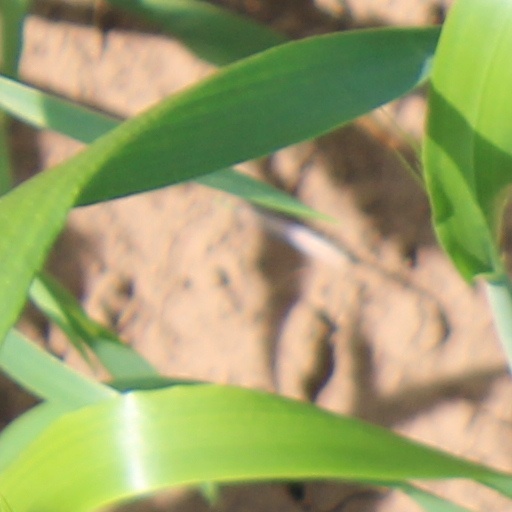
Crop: wheat